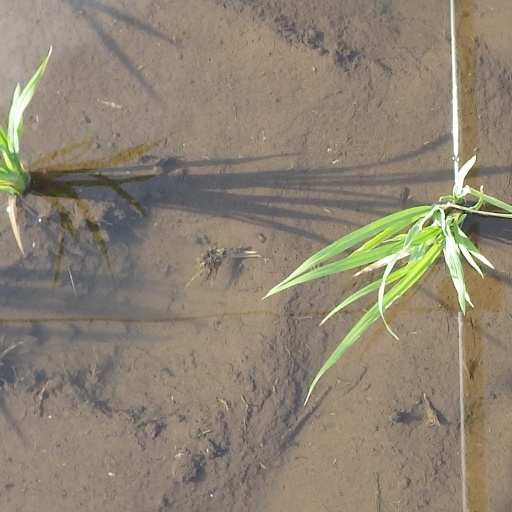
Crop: rice